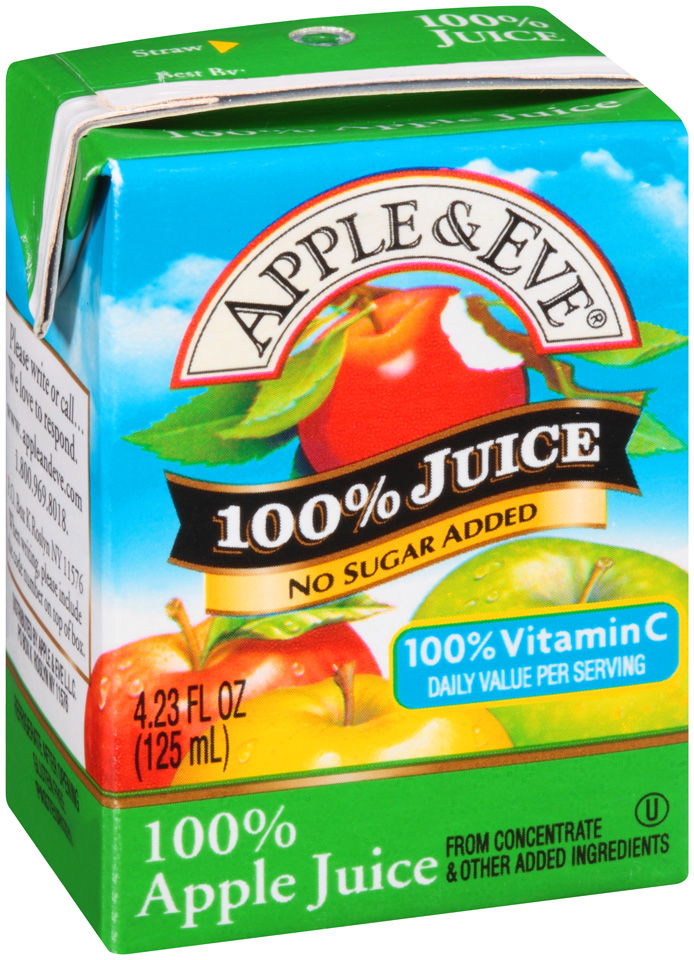
Waste category: cardboard